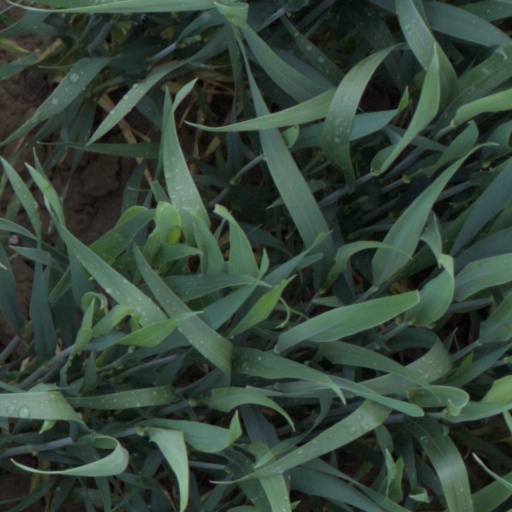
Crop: wheat